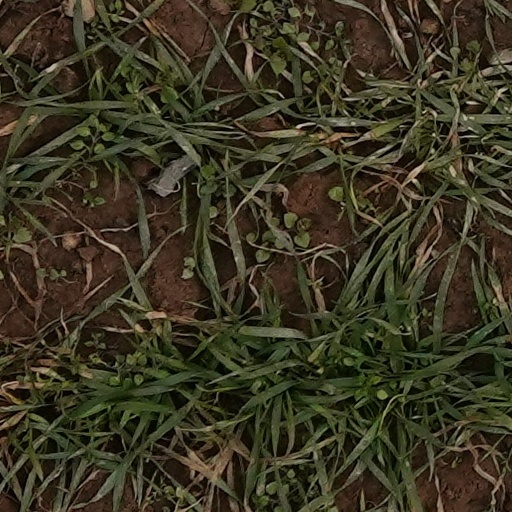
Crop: wheat